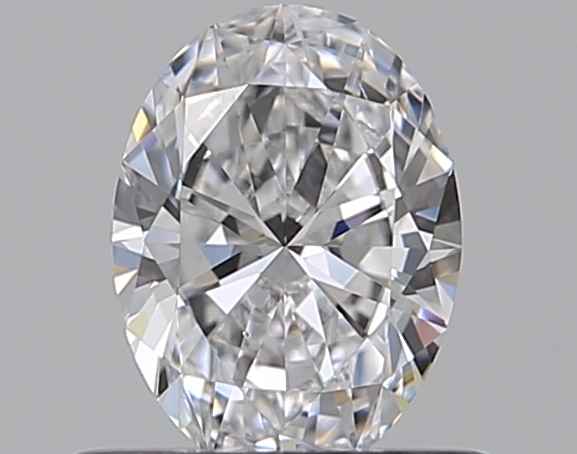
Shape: oval
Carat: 0.5
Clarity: VS2
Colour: D
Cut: EX
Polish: EX
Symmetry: VG
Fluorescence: N
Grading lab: GIA
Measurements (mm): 6.11 x 4.52 x 2.72